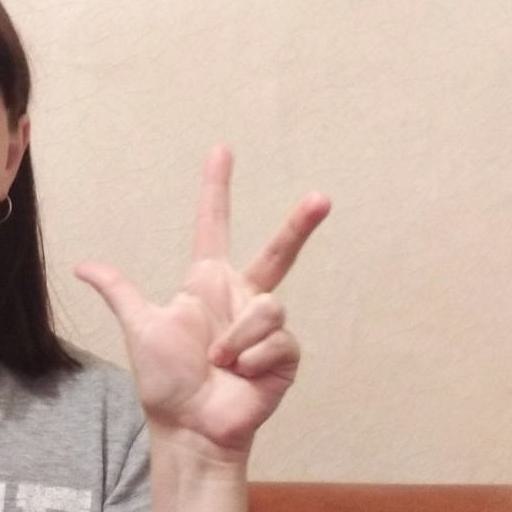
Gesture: three2